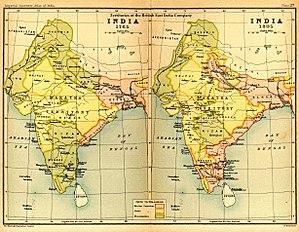
La théorie des deux nations est l’idée que la principale identité et le facteur unificateur des musulmans du sous-continent indien est leur religion, plutôt que leur langue, sans considération pour des caractéristiques ethniques ou autre. La théorie des deux nations fut un principe essentiel du Mouvement pour le Pakistan et de la partition des Indes en 1947.